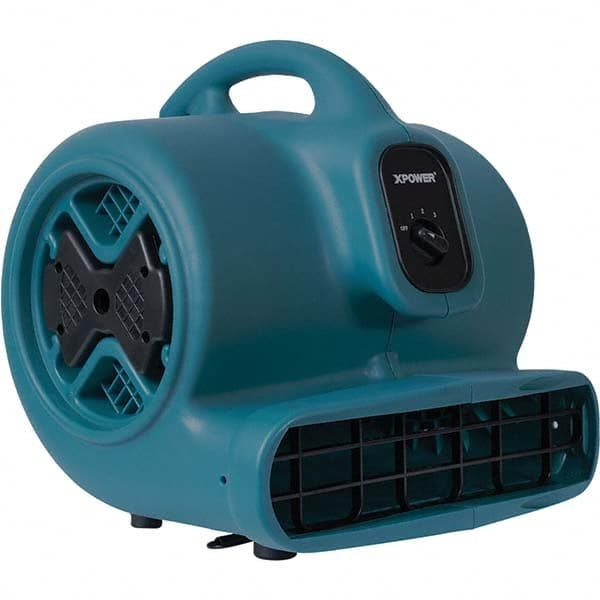
XPower Manufacturing - Carpet & Floor Dryers Type: Air Mover Air Flow (CFM): 2800
Brand: XPower Manufacturing
Item #: 98942709 Brand: XPower Manufacturing Model #: P-630 Product Specifications Carpet & Floor Dryers; Type: Air Mover ; Air Flow (CFM): 2800 ; Peak Horsepower (PHP): 0.50 ; Amperage Rating: 5.00 ; Additional Information: 3 Speeds; Dual Thermal Protection; Stackable ; Cord Length: 20 Type Air Mover Air Flow (CFM) 2800 Peak Horsepower (PHP) 0.50 Amperage Rating 5.00 Additional Information 3 Speeds; Dual Thermal Protection; Stackable Cord Length 20
Category: Home & Garden > Household Appliances > Floor & Carpet Dryers